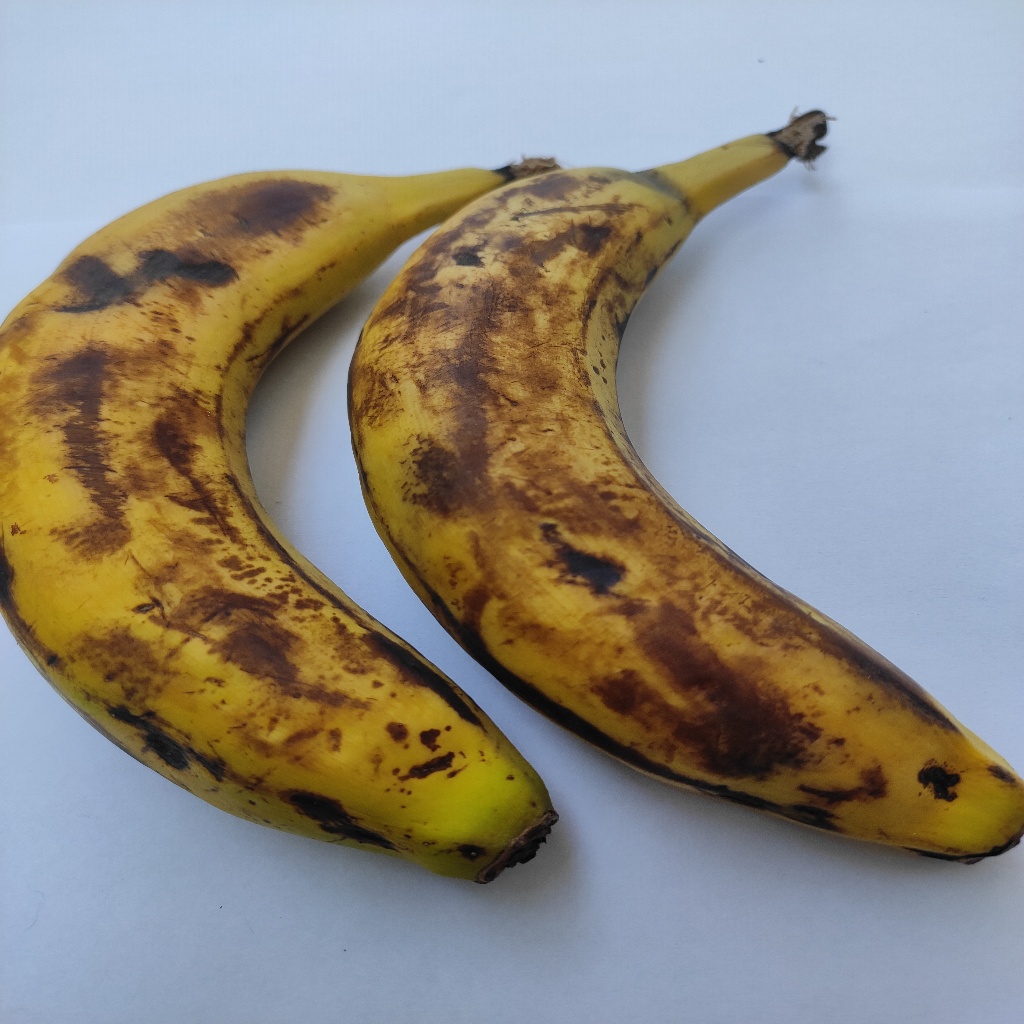
Crop: banana
Quality class: Defect